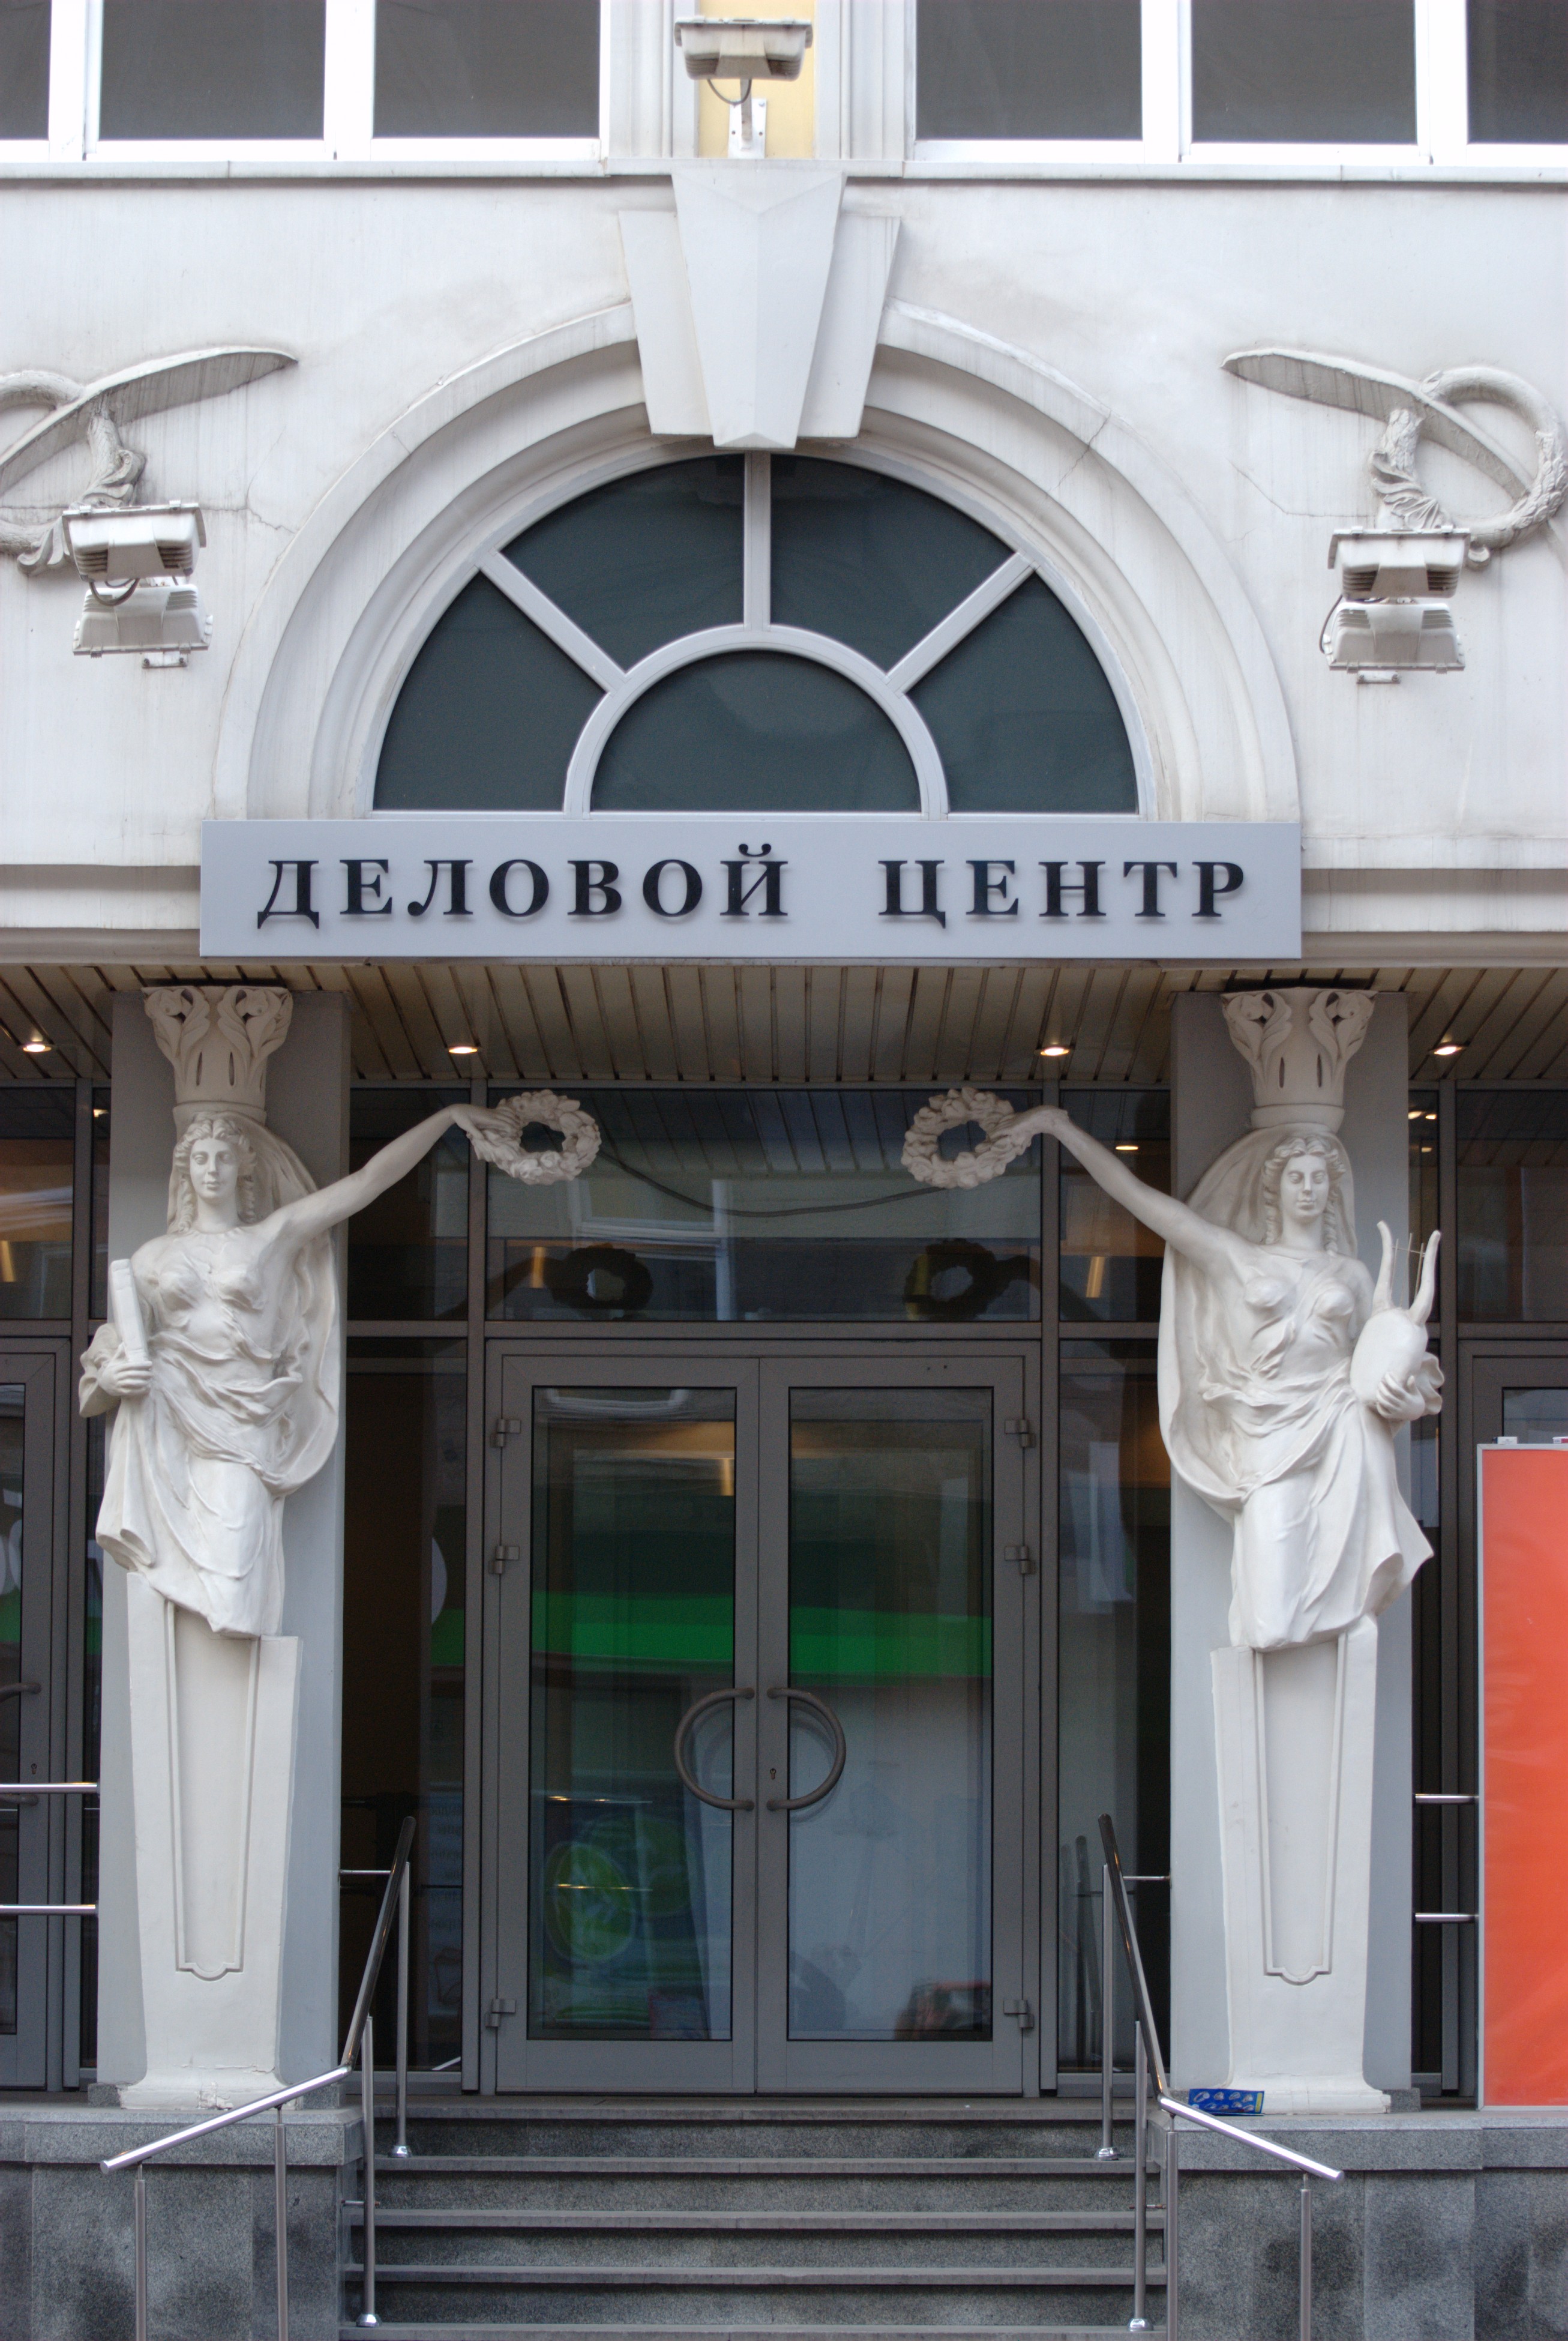
architecture, structure, street, window, building, city, home, cityscape, arch, column, facade, nikon, door, interior design, cool image, moscow, arbat, tourist attraction, russia, d80, cityscapes, mywinners, moskau, supershot, nikond80, moscou